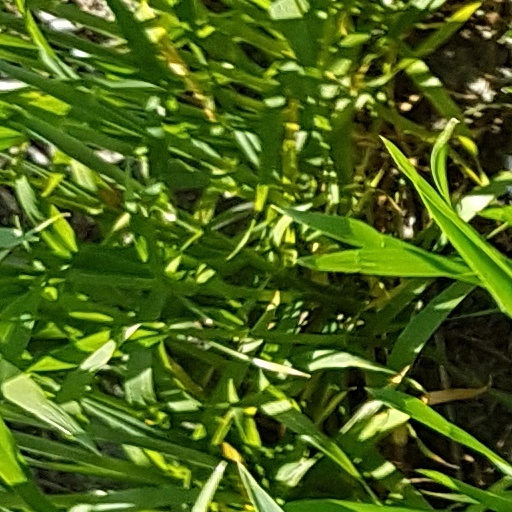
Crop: wheat